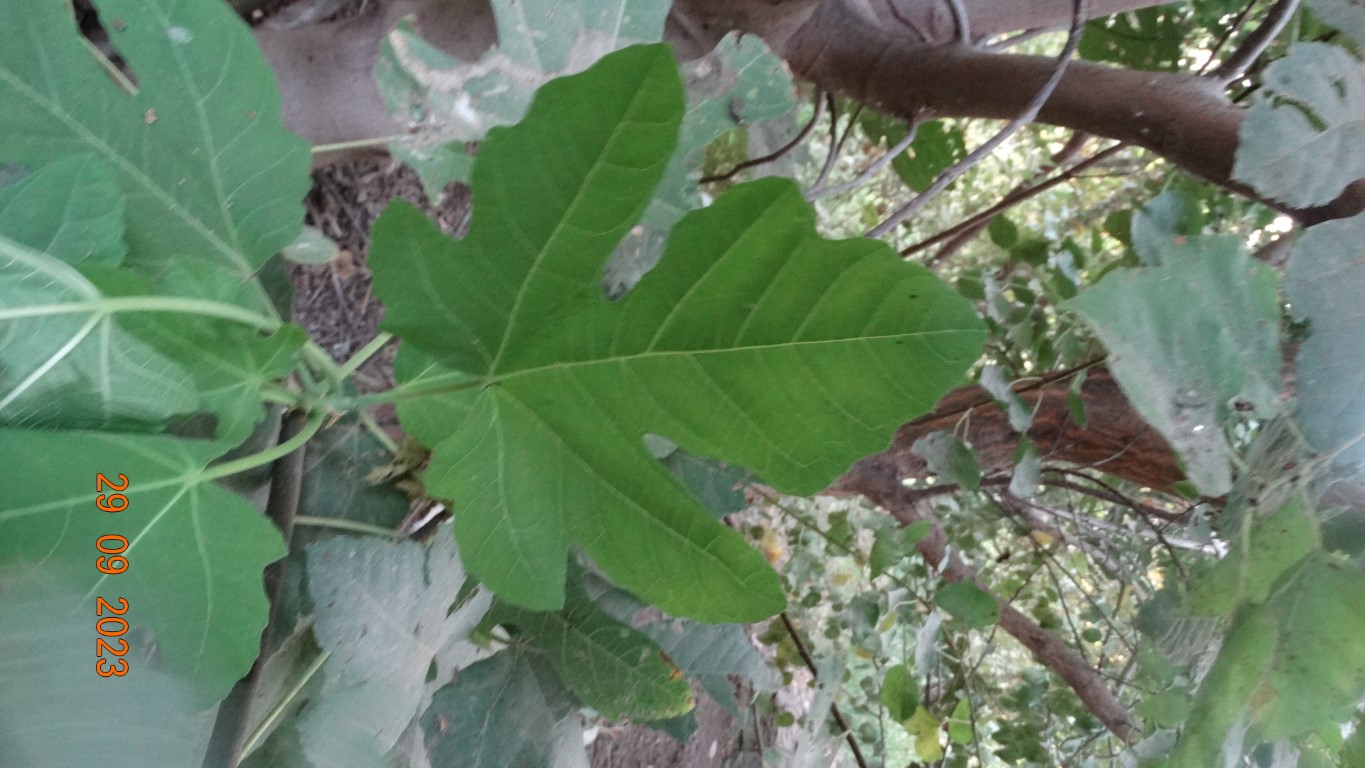
Label: healthy